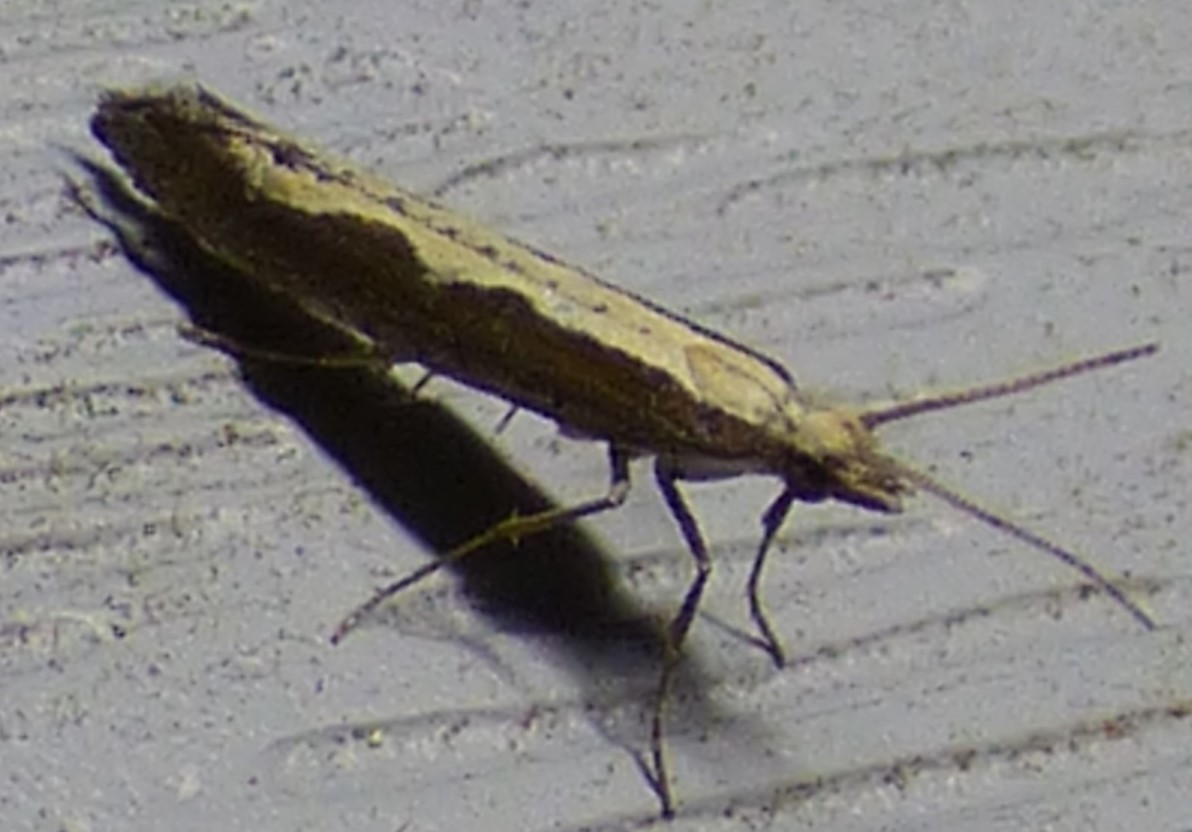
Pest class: diamondback_moth